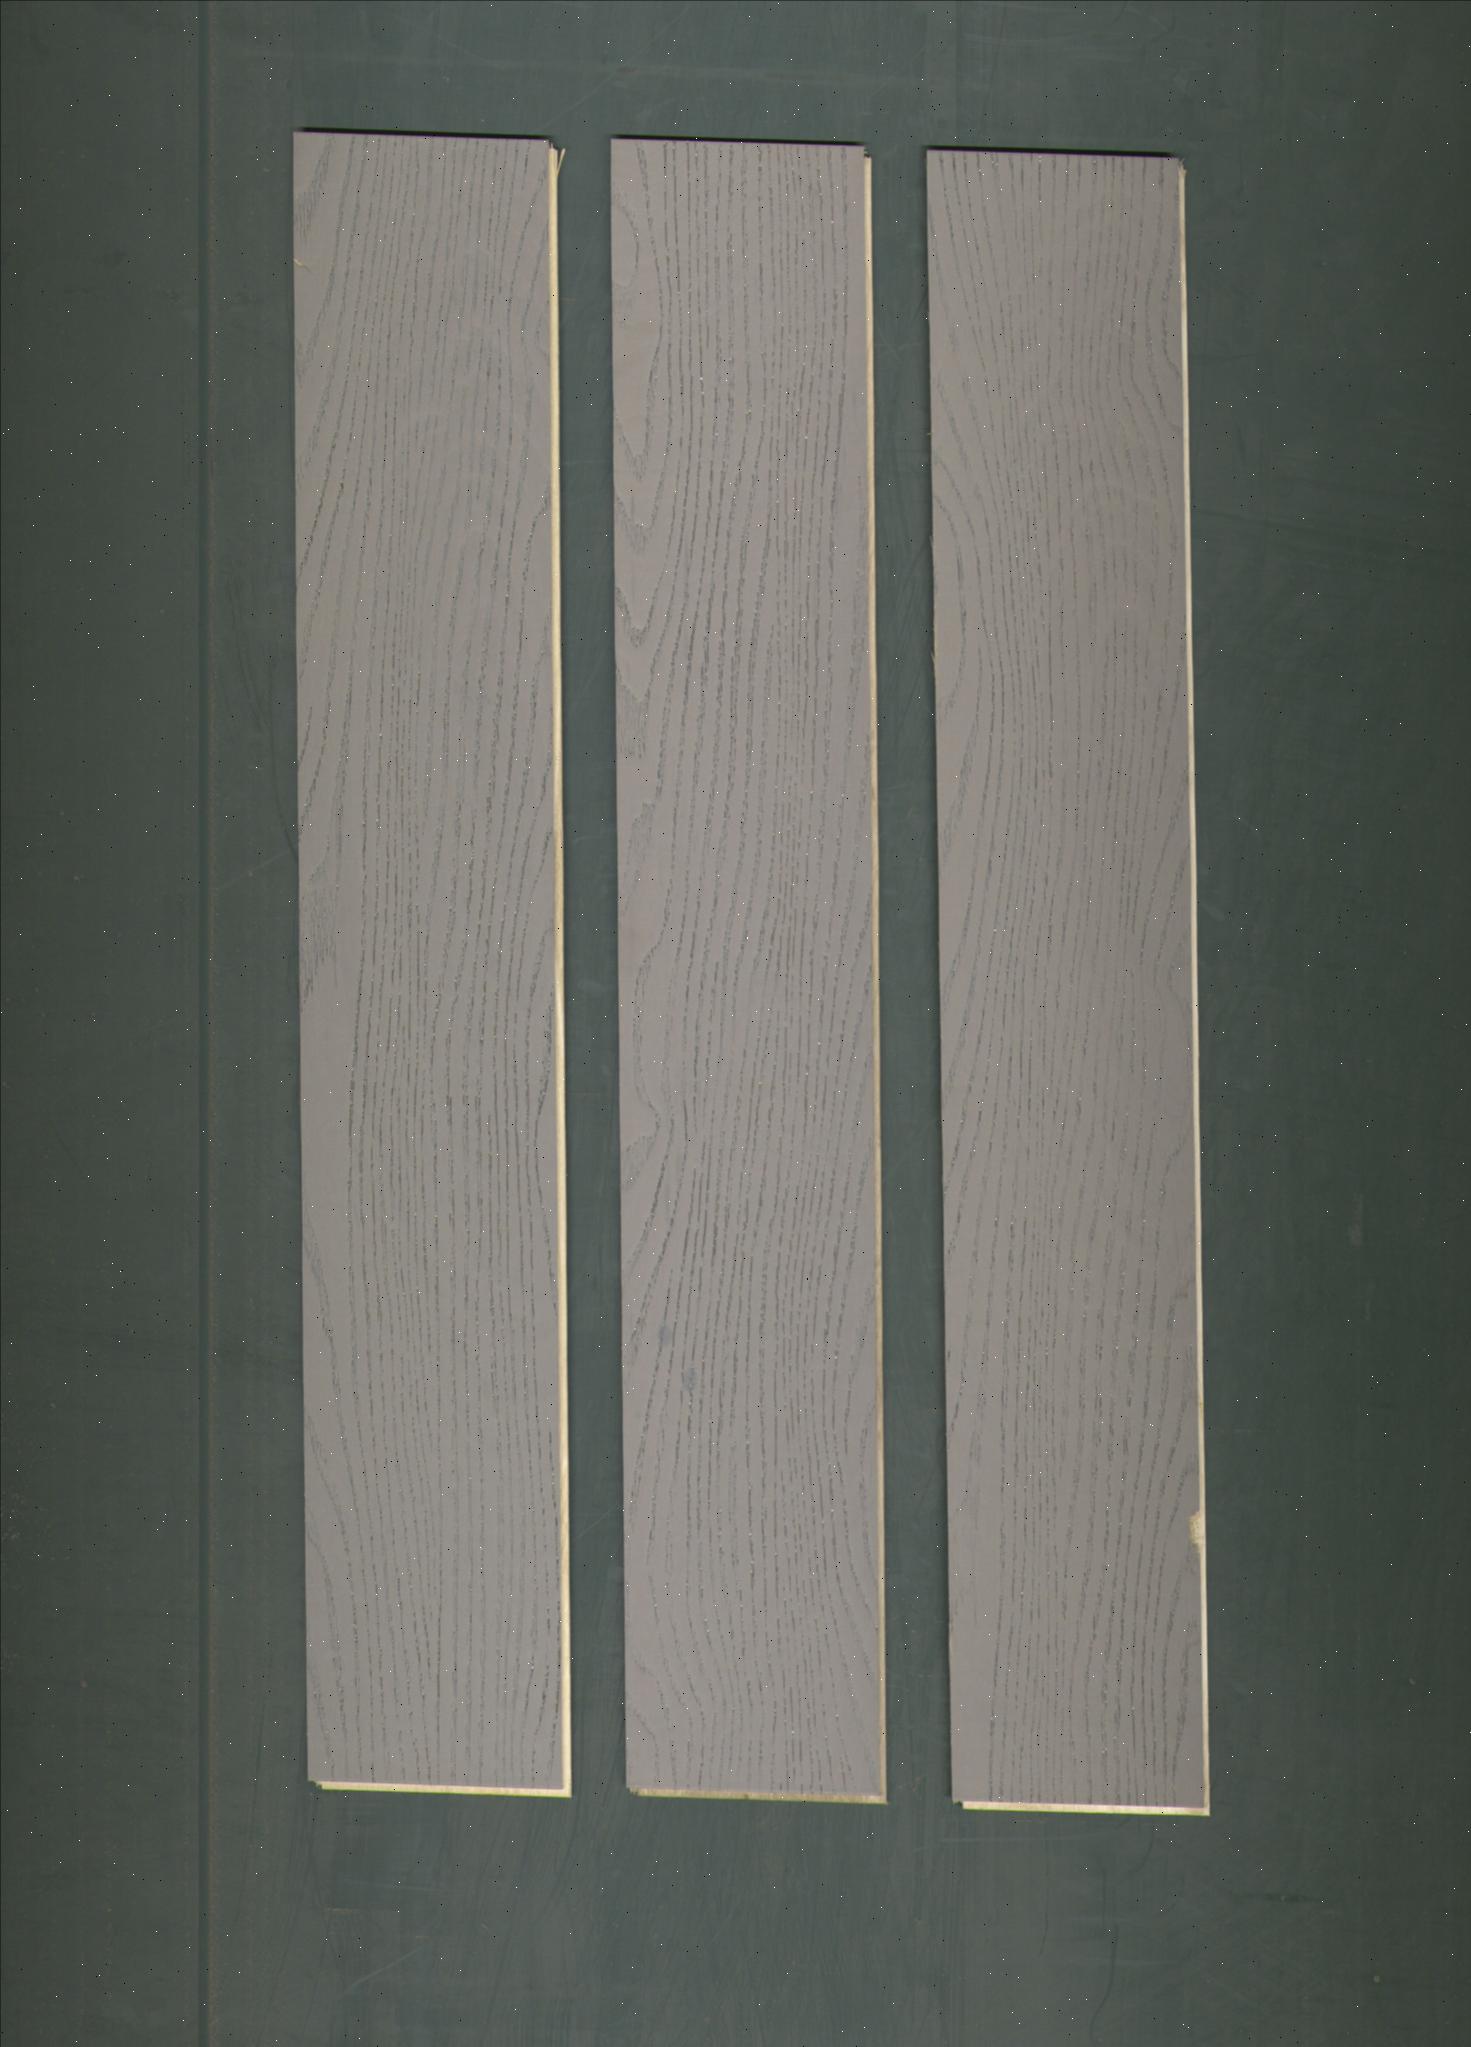
Label: mixers